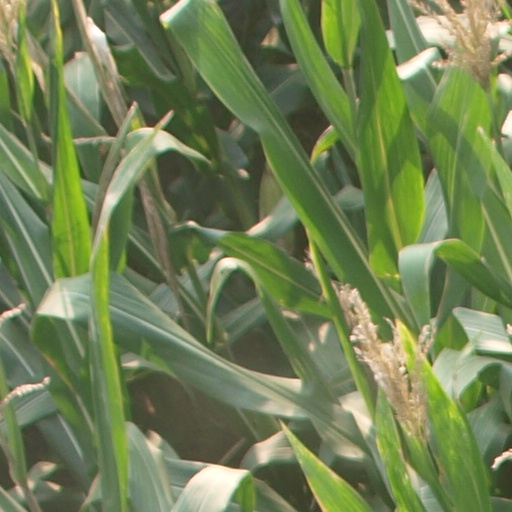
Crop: maize; corn